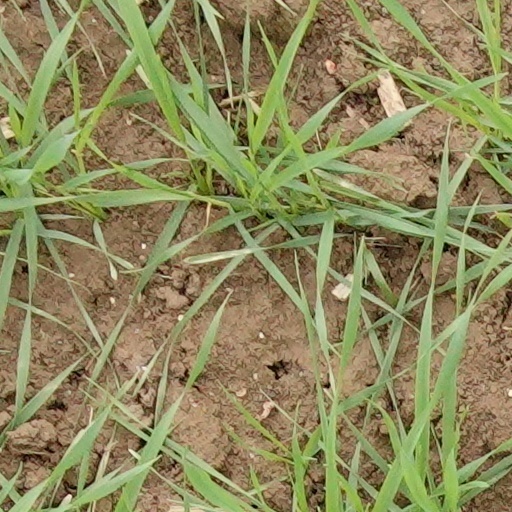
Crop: wheat